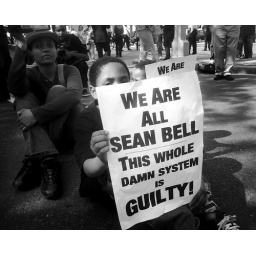
To block traffic from entering or leaving the triboro bridge at 125th street in harlem